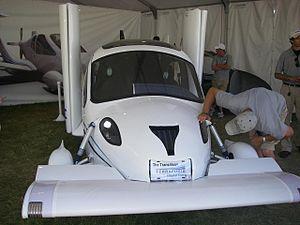
Le Transition est un avion convertible en véhicule automobile conçu par la société américaine Terrafugia et qui a fait son premier vol en 2009.